Jean Fredman

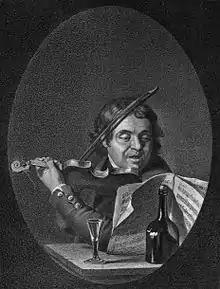
Lithograph of Fredman by Pehr Hilleström, 1865

Jean Fredman (born Johan Fredrik Fredman; 1712 or 1713 – 9 May 1767) was a famous figure in 18th century Stockholm. He was the son of the watchmaker Andreas Fredman from his first marriage. He later also became a watchmaker, after being his father's apprentice. In the year 1745 he married a wealthy widow named Katarina Lindberg. Between the husband and wife there took place a buzzed-about legal process as Fredman had embezzled his wife's money.